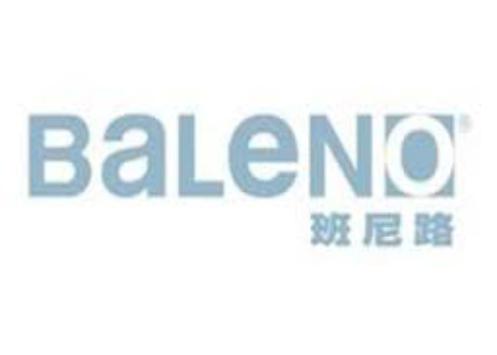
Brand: BALENO
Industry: Clothes